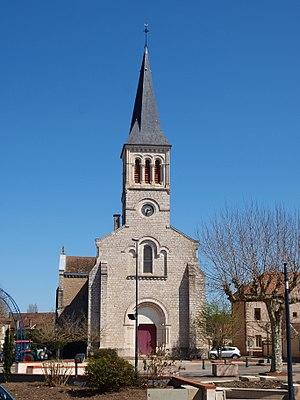
Église paroissiale de Vonnas (Ain, France)
Vonnas est une commune française située dans le département de l'Ain, en région Auvergne-Rhône-Alpes, au sud de la Bresse savoyarde et non loin de la Dombes. Elle appartient au canton dont elle est le chef-lieu.